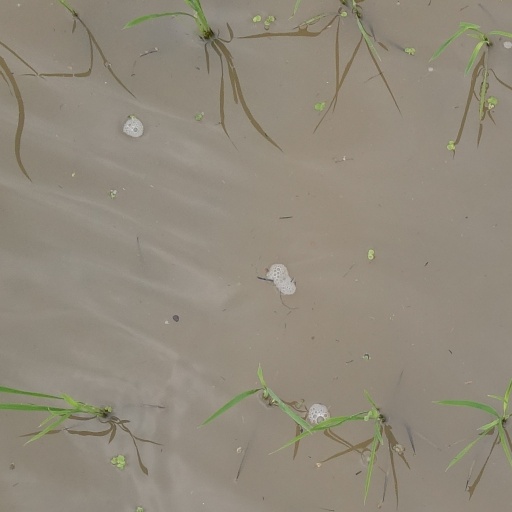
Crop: rice